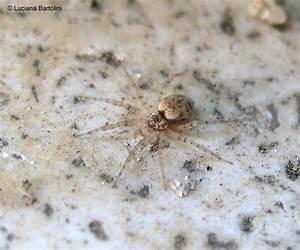
spider